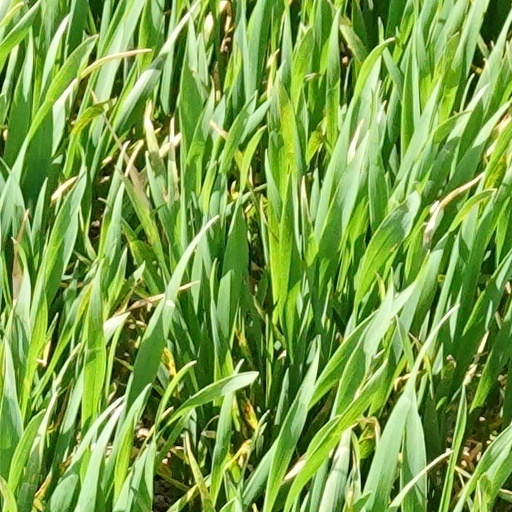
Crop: wheat